Jan Frans van Son

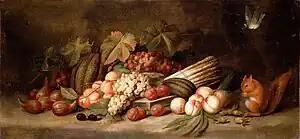
"Still Life with Fruit and a Squirrel"

He married Elizabeth Harler on 6 May 1684 in the St Marylebone Parish Church in London. The couple had at least five children: Elizabeth born on 25 March 1685, Francis born on 18 October 1686, Bridget born on 17 October 1688, Jermin born on 9 April 1691 and John born on 12 December 1693. Most of their children did young: Elizabeth was buried on 12 March 1687, Francis as well as Jermyn on 29 August 1691, and Bridget on 8 December 1700.